The Mad Moon

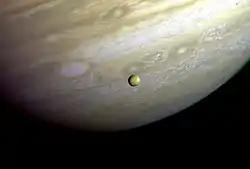
Jupiter and Io

It is the 22nd century and protagonist Grant Calthorpe is a former sport-hunter collecting ferva leaves for the Neilan Drug Company, living near the Idiots' Hills with a parcat named Oliver. To evade stinging palms in the Ionan jungle, he rewards loonies with chocolate to collect the ferva leaves for him.